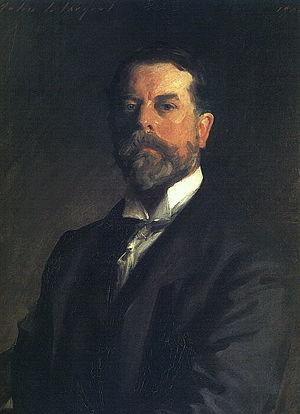
Gazés est un tableau que John Singer Sargent peignit à l'huile en 1919 et qui illustre les effets d'une attaque au gaz moutarde de la Première Guerre mondiale. On y voit des files de soldats blessés marcher vers un poste de secours, entourés d'autres soldats blessés gisant au sol. Chargé par le British War Memorials Committee de garder trace de la guerre, Sargent visita le front de l'Ouest en juillet 1918 et passa du temps avec la Guards Division près d'Arras, puis avec le corps expéditionnaire américain près d'Ypres. La peinture fut achevée en mars 1919 et choisie pour peinture de l'année par la Royal Academy of Arts en 1919. Elle est conservée à l'Imperial War Museum à Londres.
John Singer Sargent, né le 12 janvier 1856 à Florence, et mort le 14 avril 1925 à Londres, est un peintre américain qui vécut essentiellement en Europe.